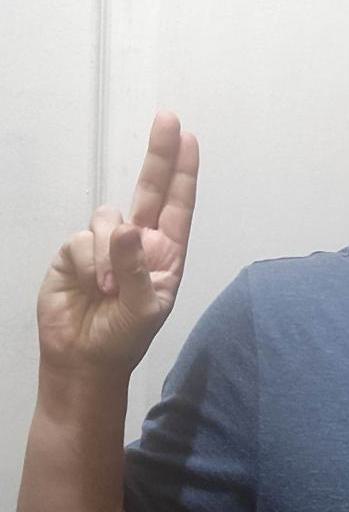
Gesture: two_up